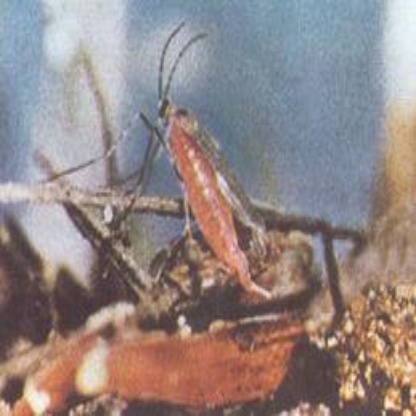
Nhãn: Sâu năn ( Muỗi hành )(Rice Gall Midge)